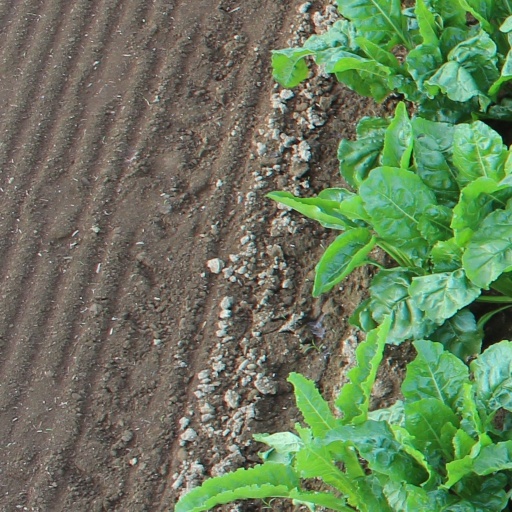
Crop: sugar beet